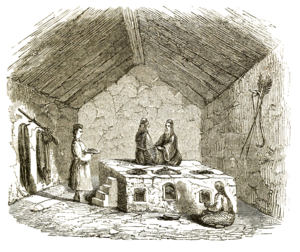
Un kang est un espace surélevé, constitué traditionnellement de briques ou d'éléments en terre cuite et plus récemment en béton, et servant d'espace de vie pour les activités de la journée mais aussi de lit pour passer la nuit. Un kang qui couvre l'intégralité de la pièce est appelé dikang. On en fait traditionnellement usage dans la partie septentrionale de la Chine où le climat peut être rude durant les hivers.